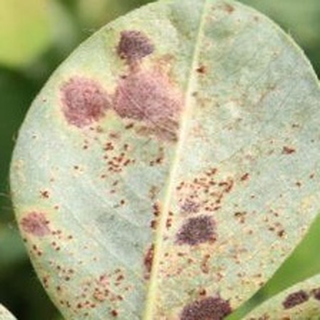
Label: groundnut_rust